Mala Kapela Tunnel

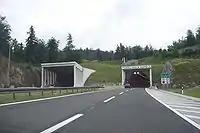
Mala Kapela Tunnel – northern portal.

The northern portal of the tunnel is located at elevation of 562 m.a.s.l., while the southern one is found at 575 m.a.s.l. The tunnel tubes are not equally long - the northbound tube is long, while the southbound one is somewhat shorter, as it is long. The tunnel tubes are excavated m apart, and are linked by 6 vehicle passages and 14 pedestrian passages.